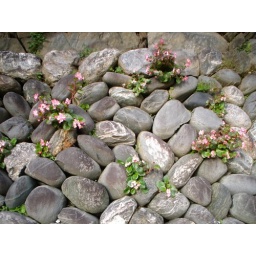
A rock wall right next to the street, above which is a house.